Red telephone box

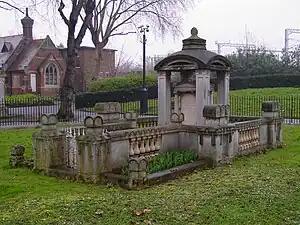
The dome of Sir John Soane's family mausoleum in St Pancras Old Churchyard, London, may have been an inspiration for the K2's design.

The red telephone box is a telephone kiosk for a public telephone designed by Sir Giles Gilbert Scott, the architect responsible for Liverpool Cathedral.